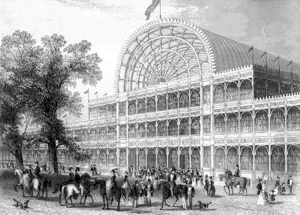
The Great Exhibition
Hovedindgangen til the Great Exhibition.
The Great Exhibition of the works of industry of all nations også kendt som The Crystal Palace exhibition, var en international udstilling, der blev afholdt i Hyde Park i London, Storbritannien, fra 1. maj til 15. oktober 1851. Det var den første i en serie af verdensudstillinger, der blev populære op igennem det 19. århundrede. Den store udstilling blev organiseret af, blandt andre, Henry Cole og Prins Albert af Sachsen-Coburg og Gotha, Dronning Victorias gemal. Den blev besøgt af flere kendte mennesker på den tid, så som den franske royale familie og forfatterne Charlotte Brontë og George Eliot.